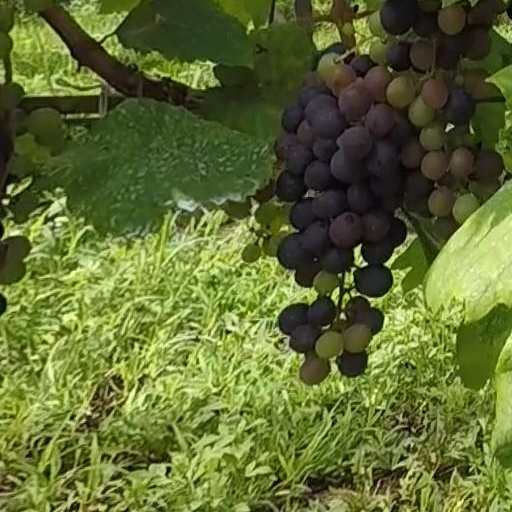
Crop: grape